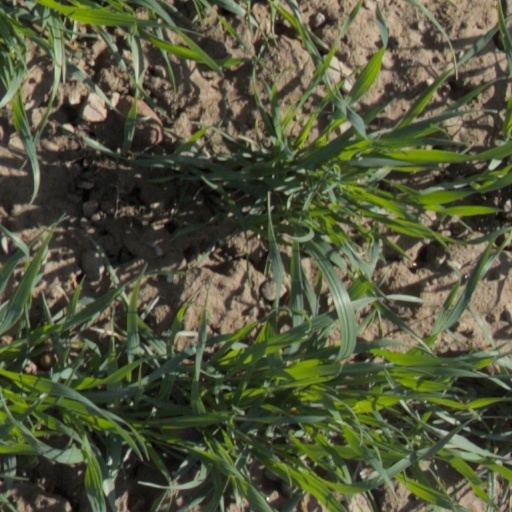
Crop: wheat